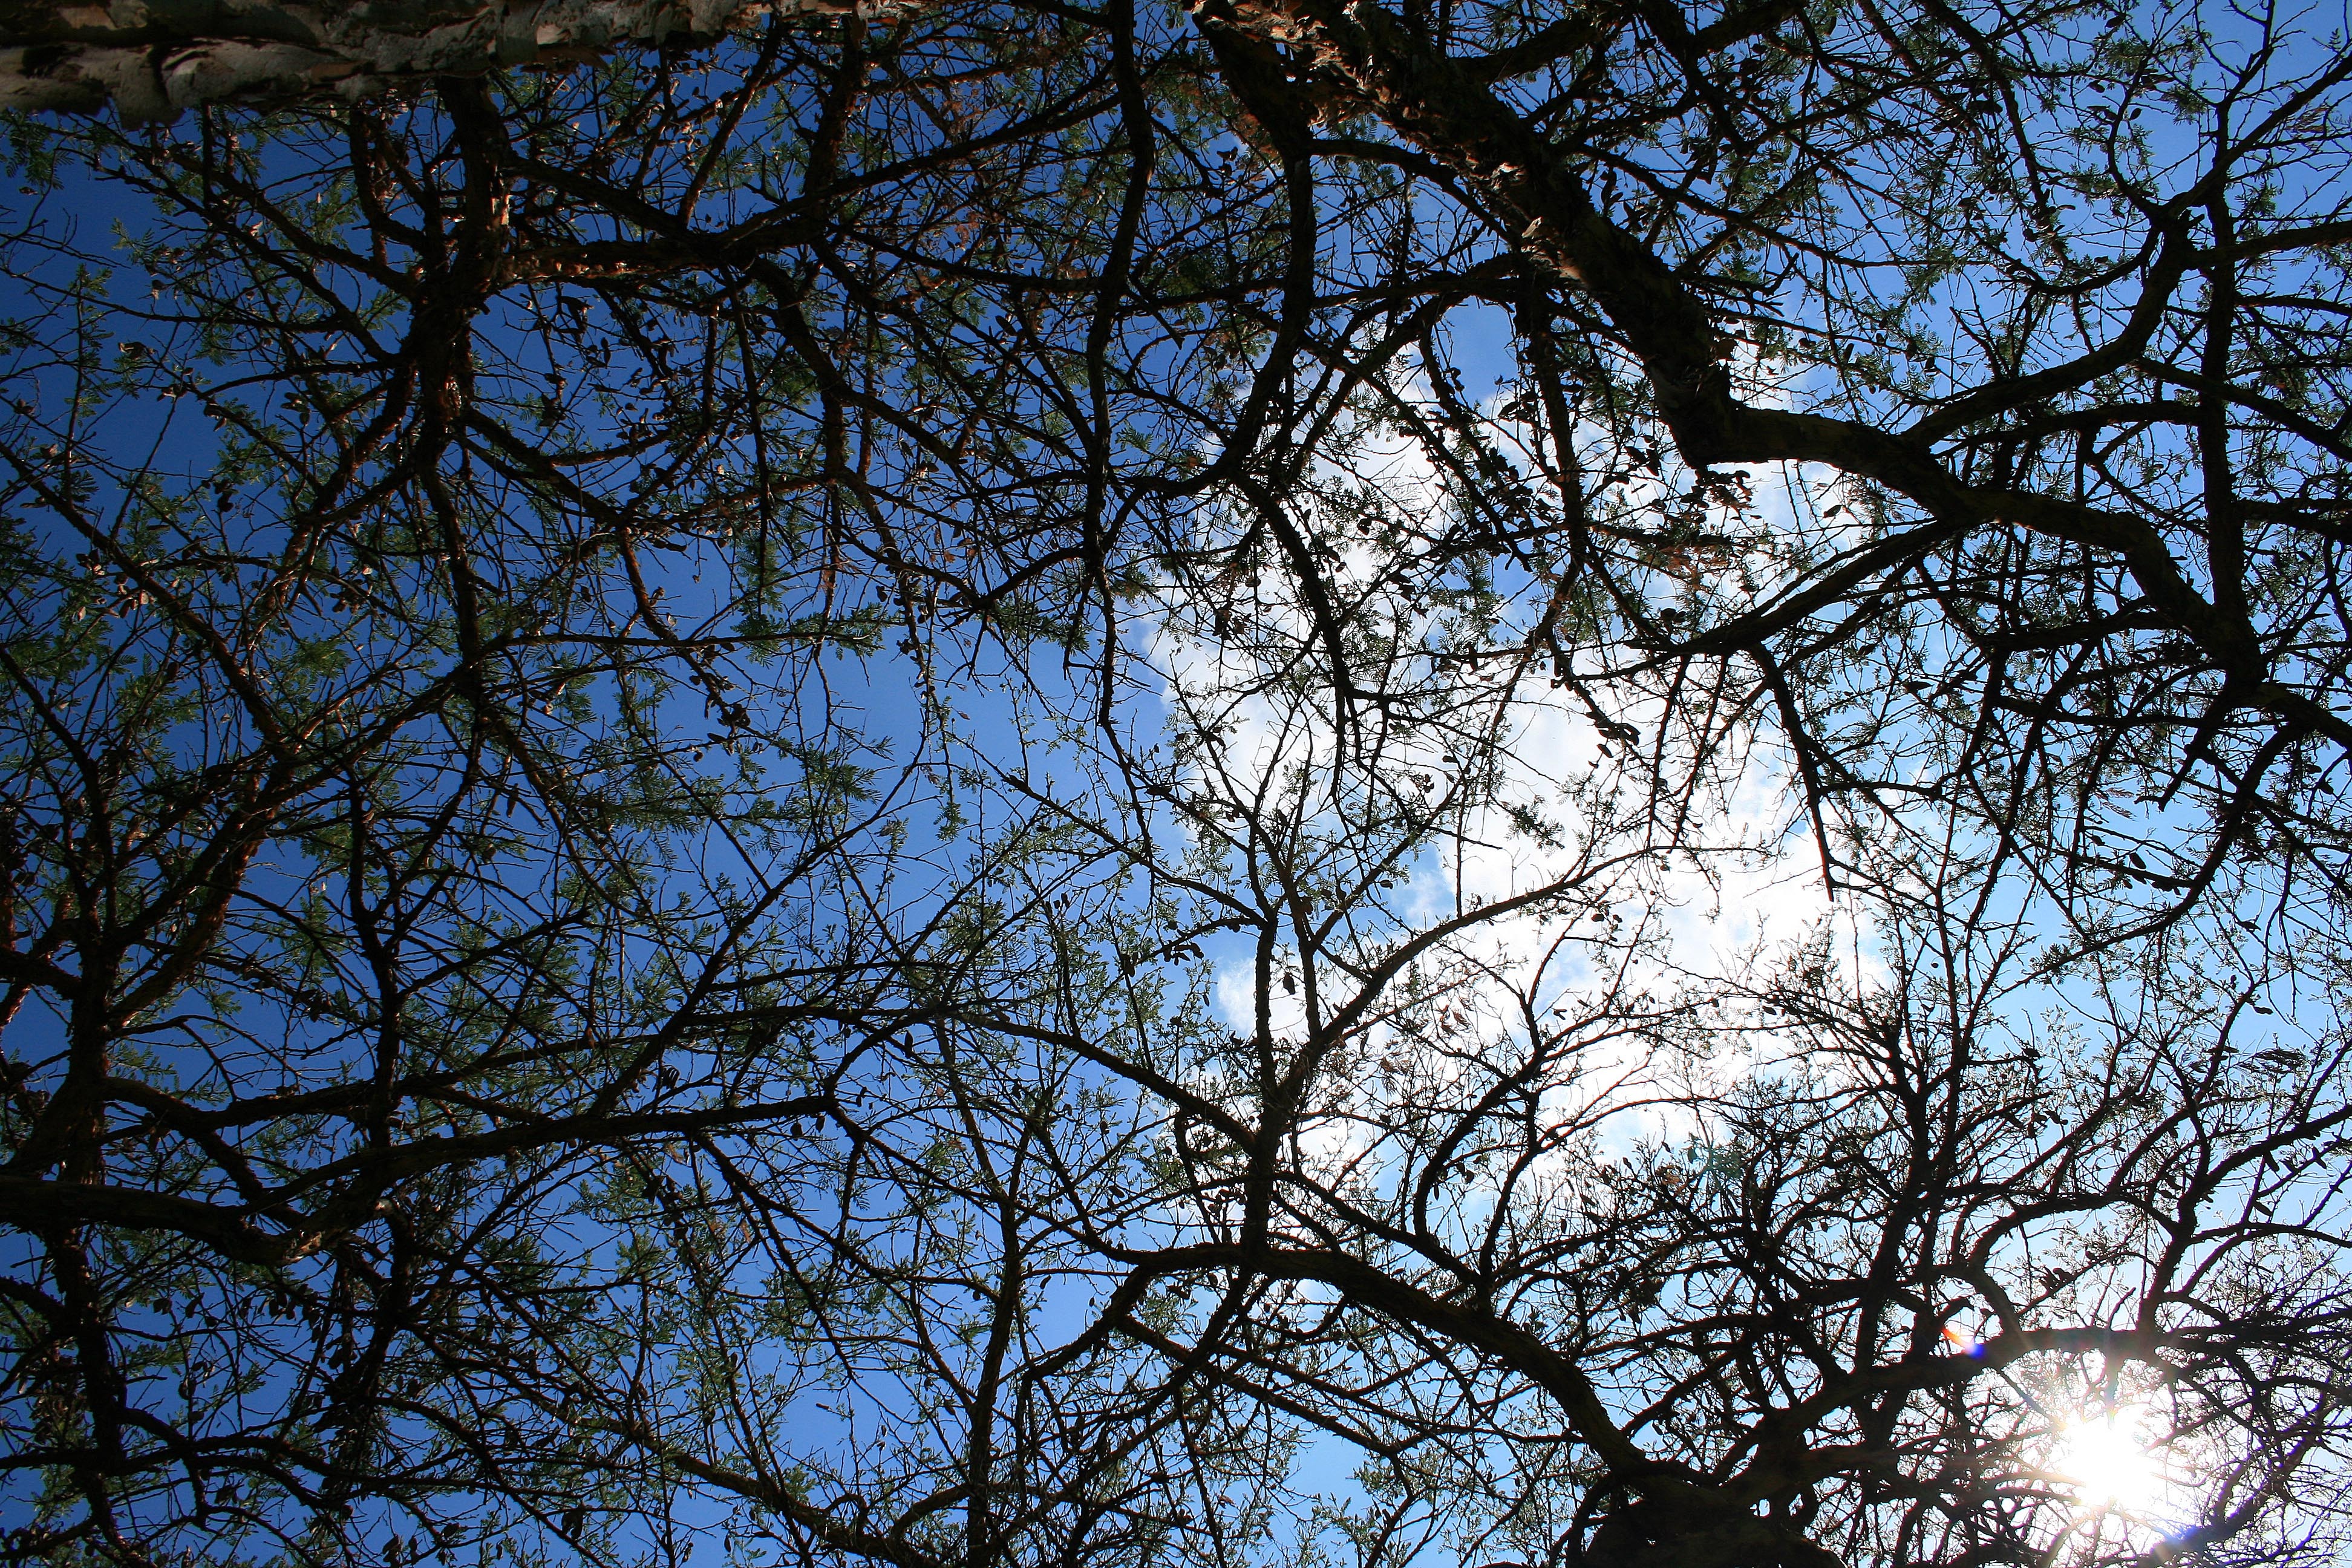
tree, nature, forest, branch, blossom, winter, plant, sky, sunlight, leaf, flower, spring, autumn, africa, season, branches, woodland, sky clouds, thorn tree, woody plant